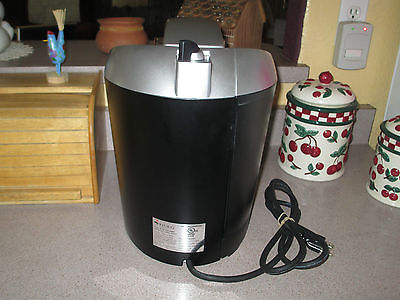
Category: coffee maker